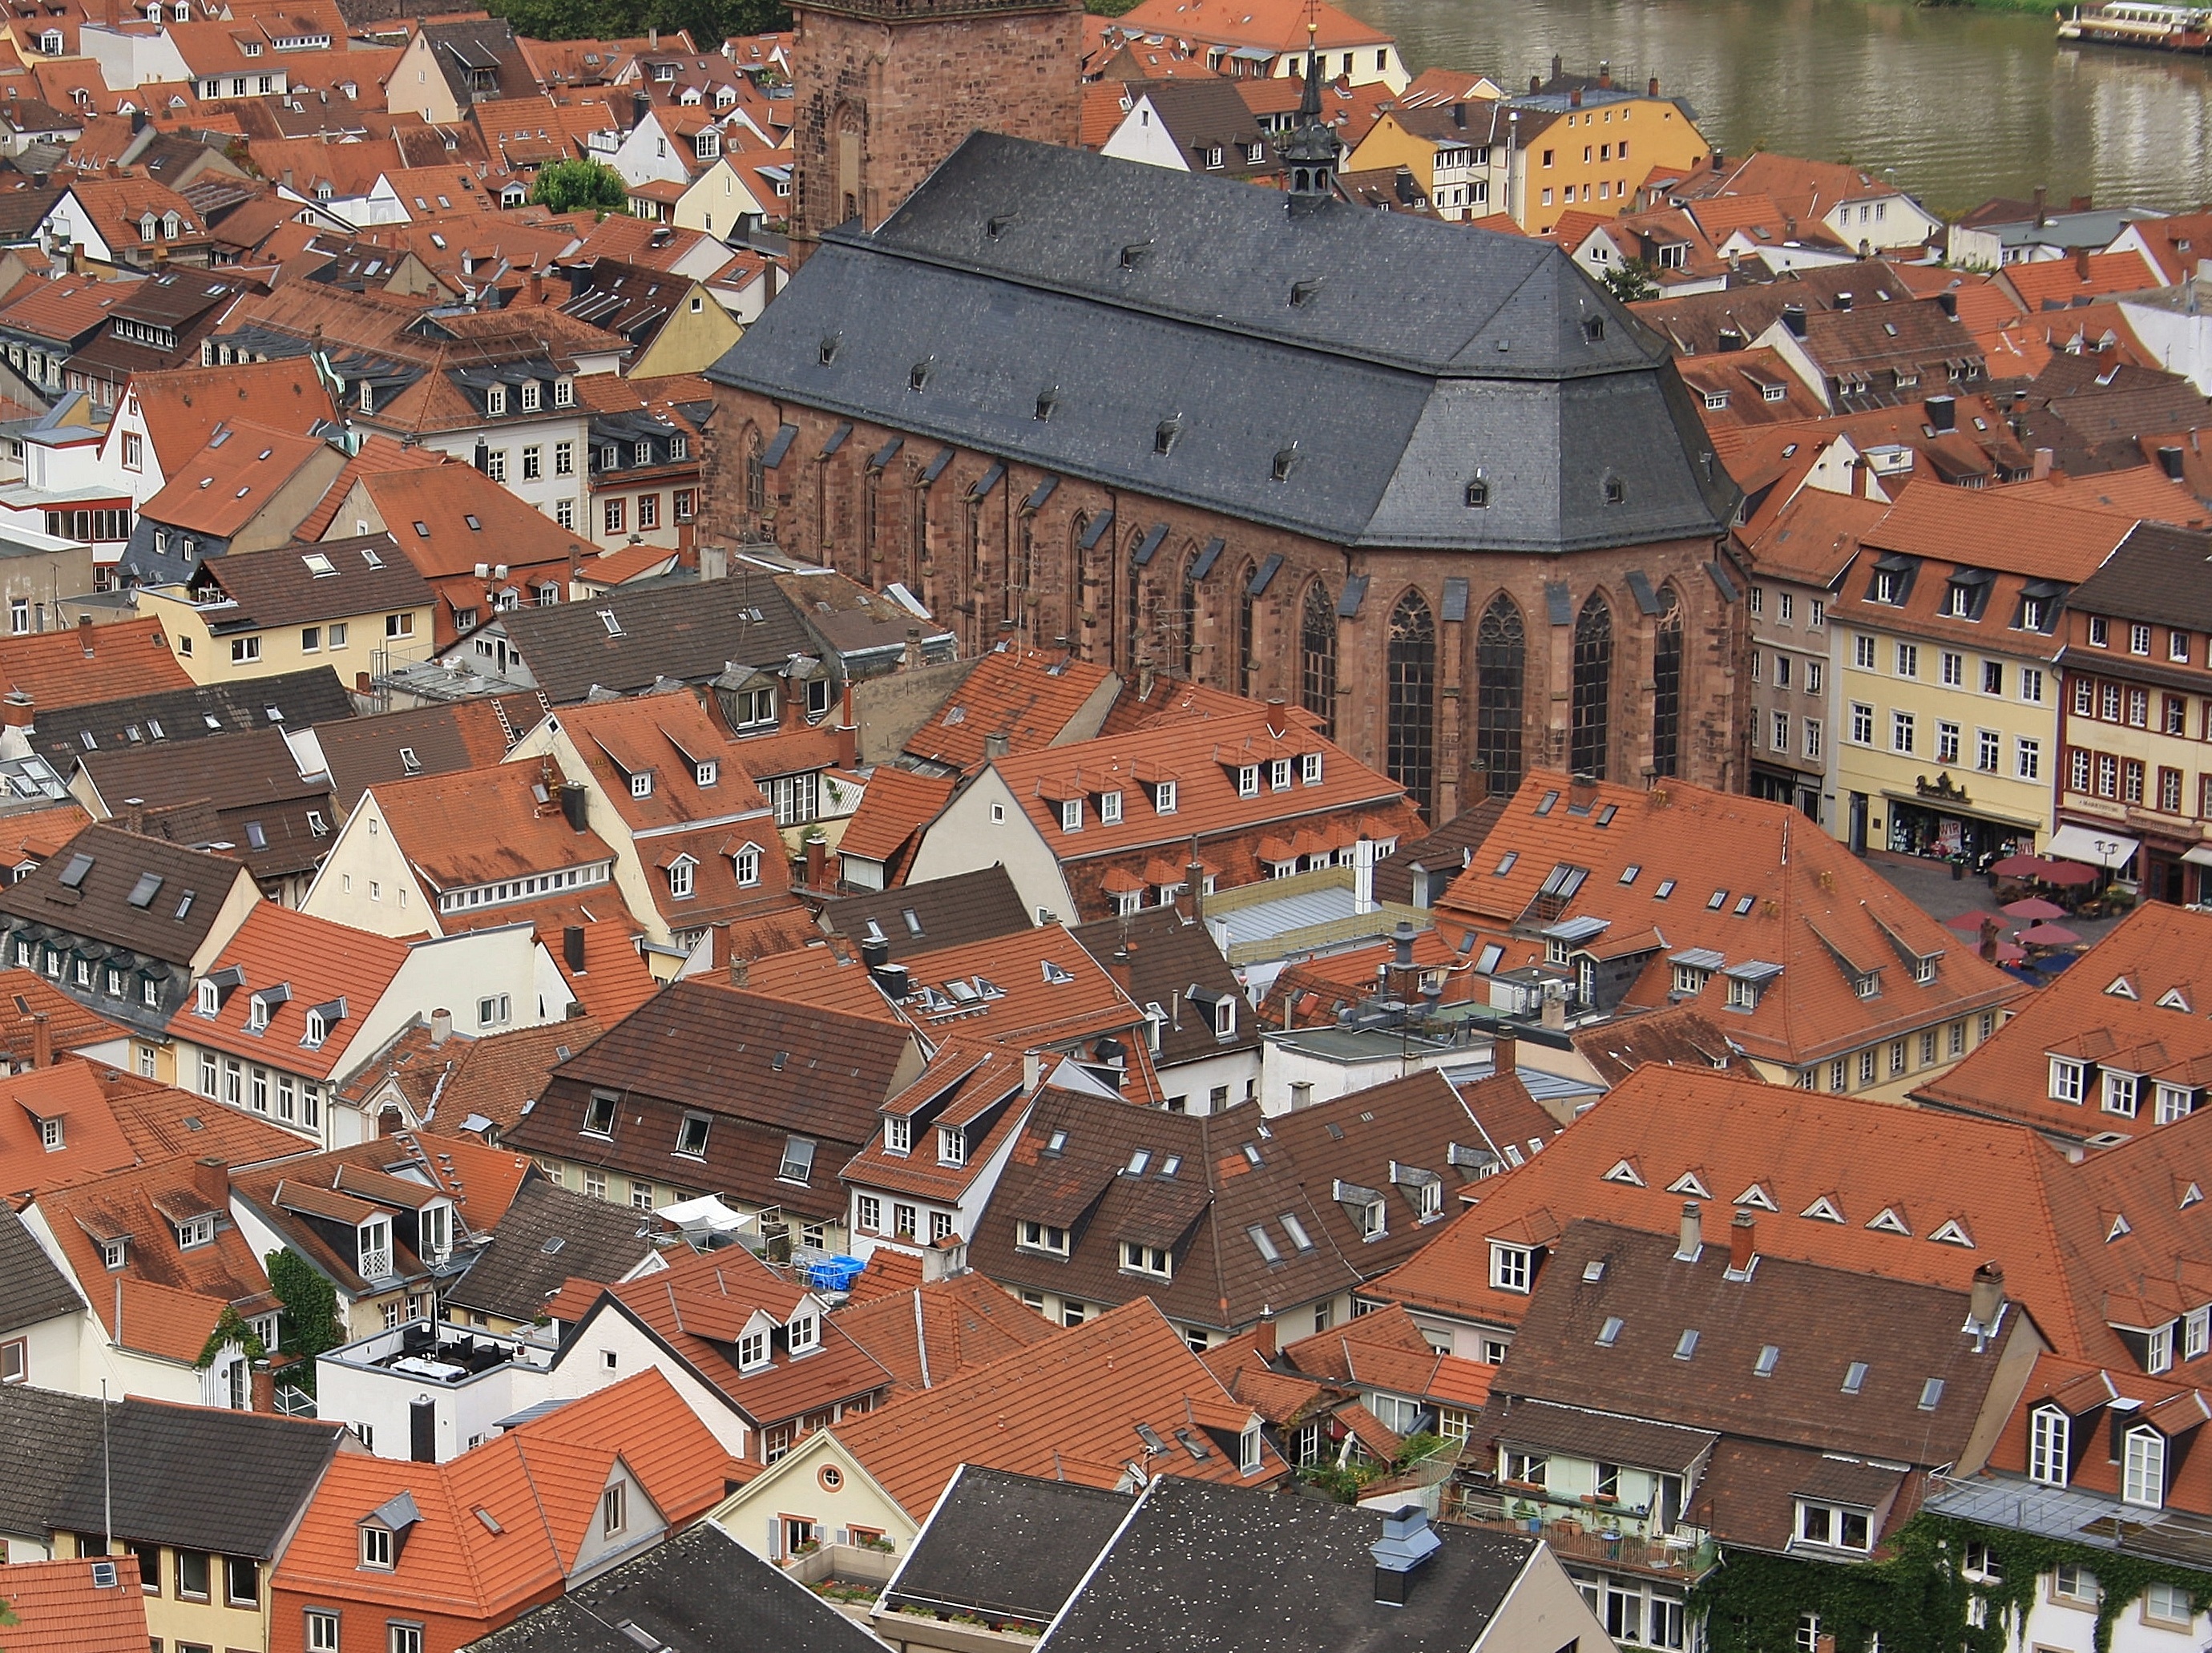
town, view, city, cityscape, downtown, village, suburb, germany, roofs, neighbourhood, bird's eye view, aerial photography, urban area, residential area, human settlement